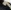
Number: 7